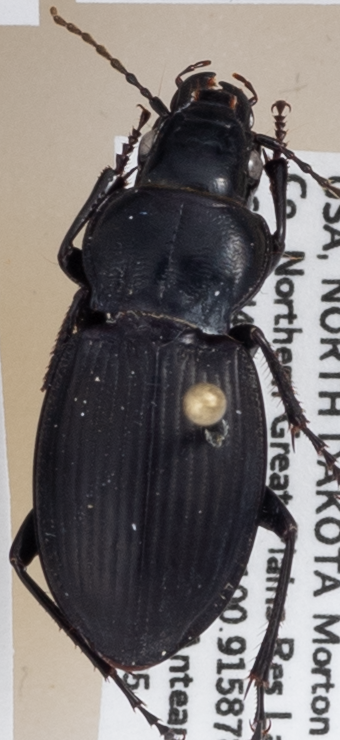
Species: Cyclotrachelus torvus
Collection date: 2018-09-25
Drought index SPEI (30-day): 0.932
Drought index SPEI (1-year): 0.54
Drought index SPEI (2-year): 0.17